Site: brandenburg
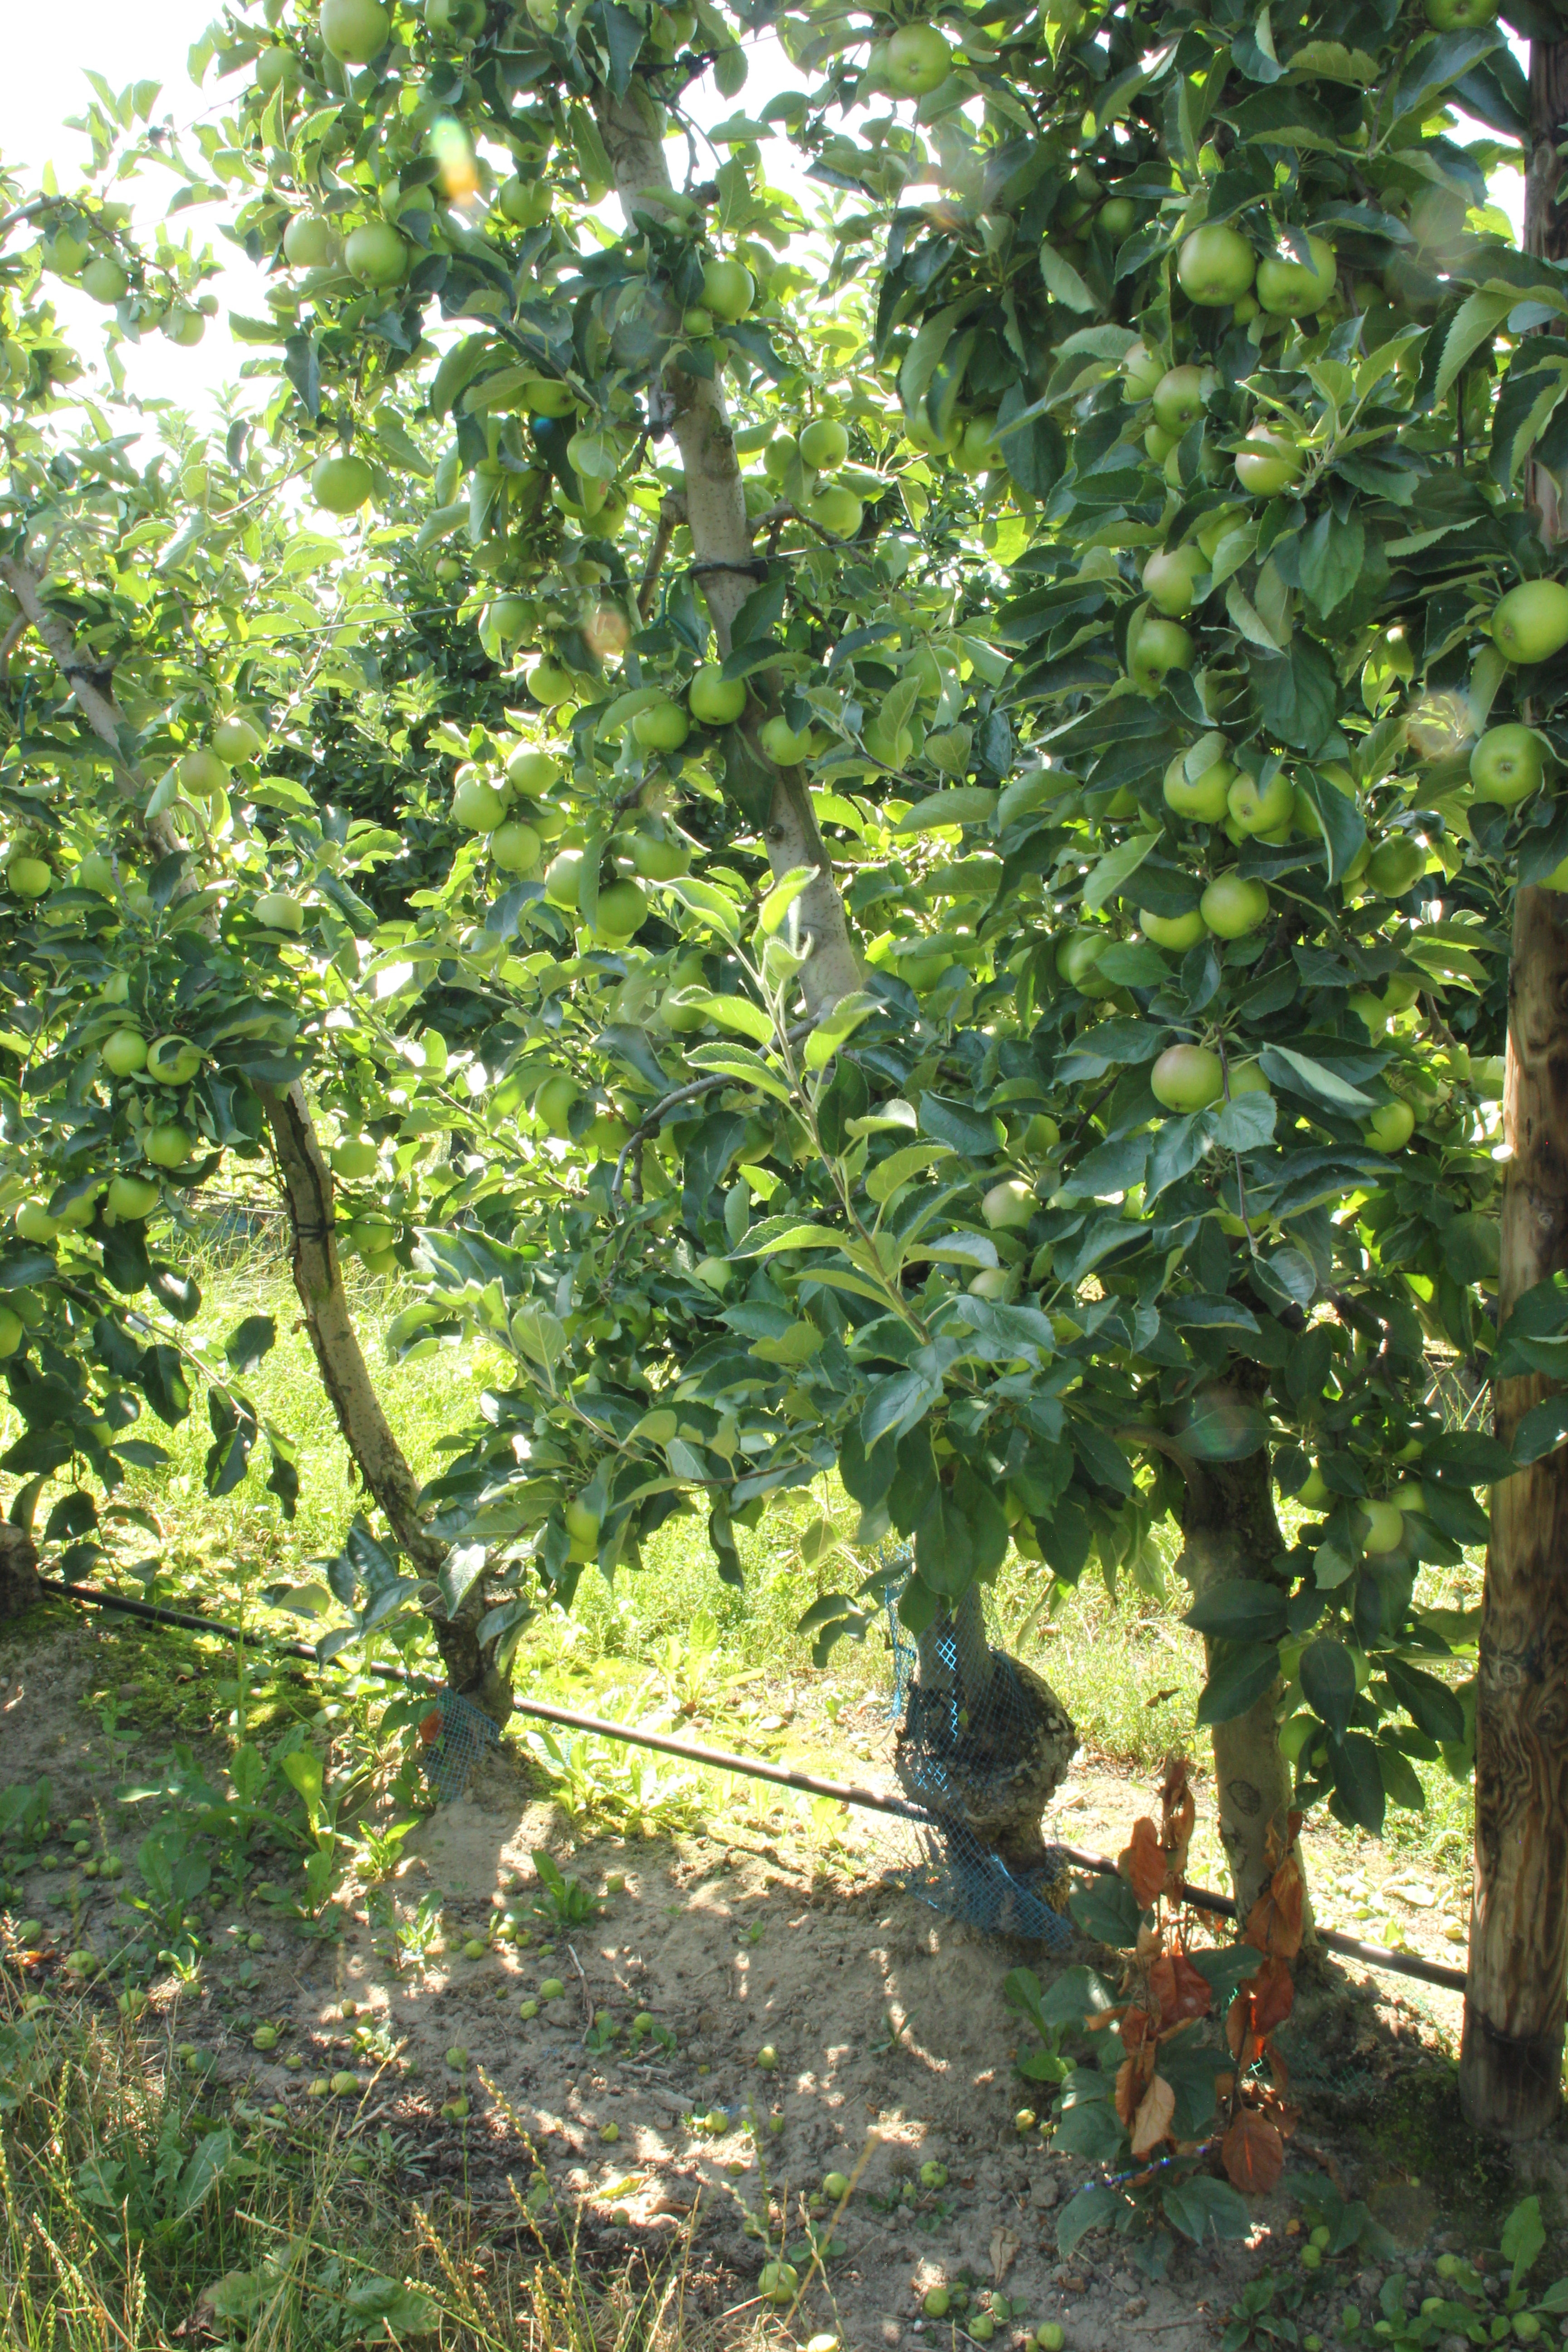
Growth stage (BBCH 77): Development of fruit